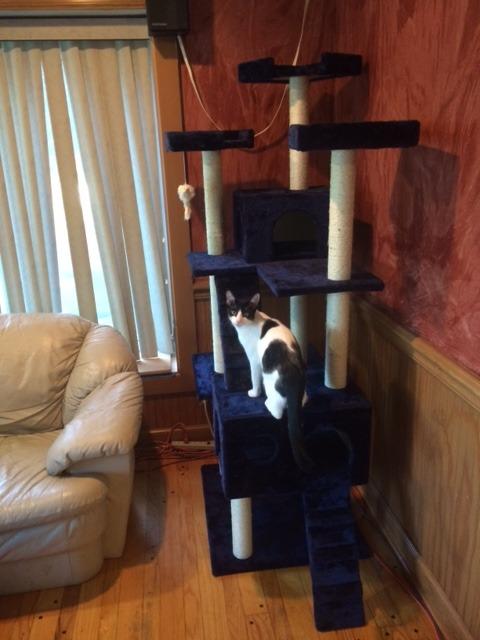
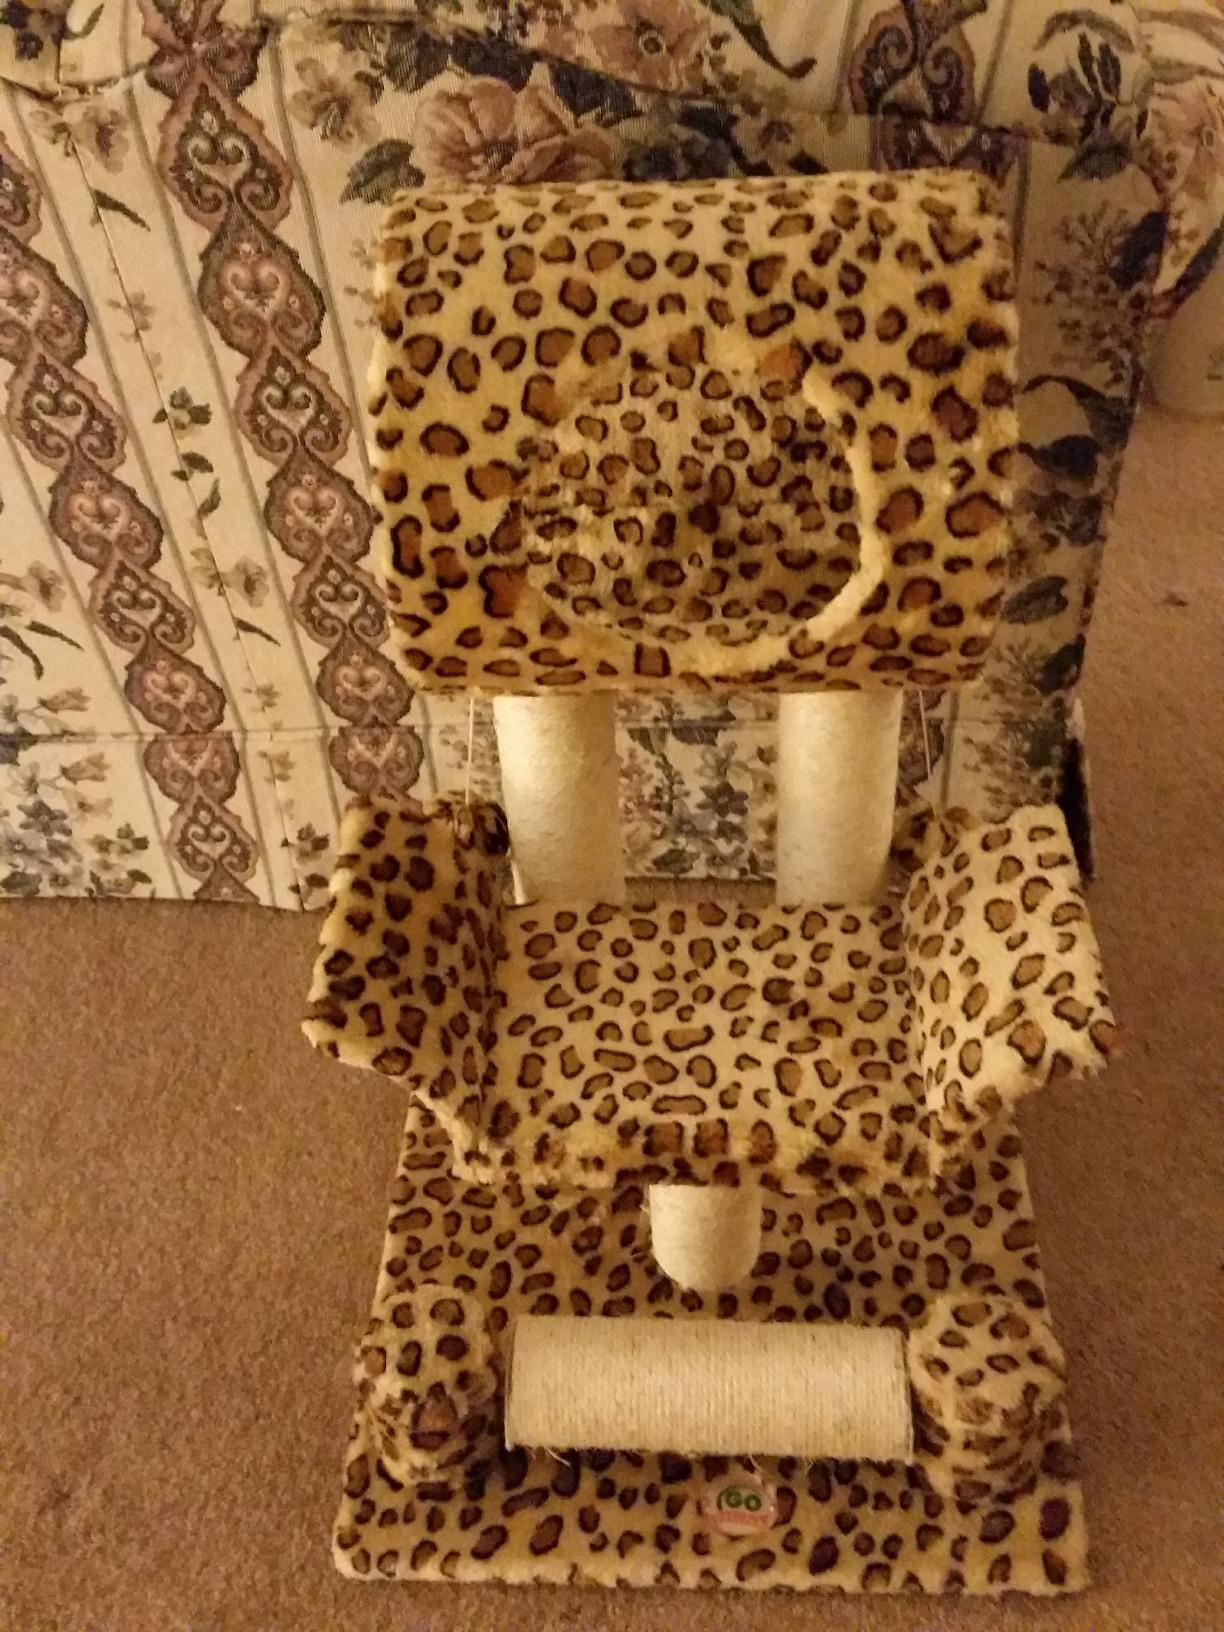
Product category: items_cat tree
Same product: no